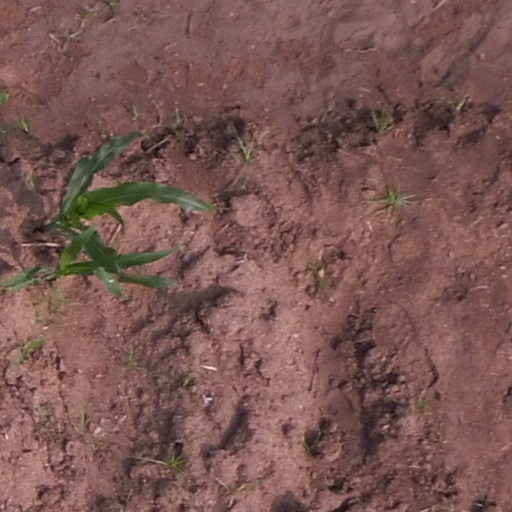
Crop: maize; corn